Neal Adams

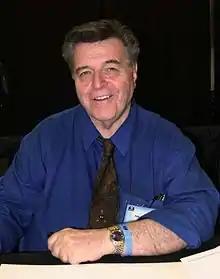
Adams at the 2013 Wizard World New York Experience

In 2005 Adams returned to Marvel (his last collaboration for this publisher had been in 1981 drawing a story for the "Bizarre Adventures" magazine) to draw an eight-page story for the "Giant-Size X-Men" #3. The following year Adams (among other artists) provided art to "Young Avengers Special" #1.